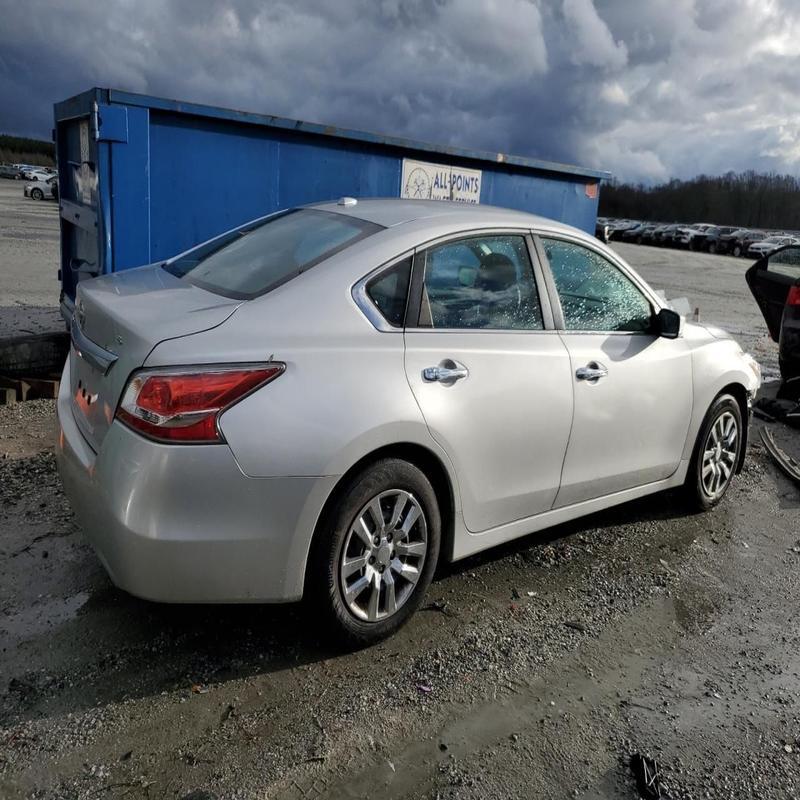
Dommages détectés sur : aile avant droite, porte arrière droite, aile arrière droite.
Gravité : mineur